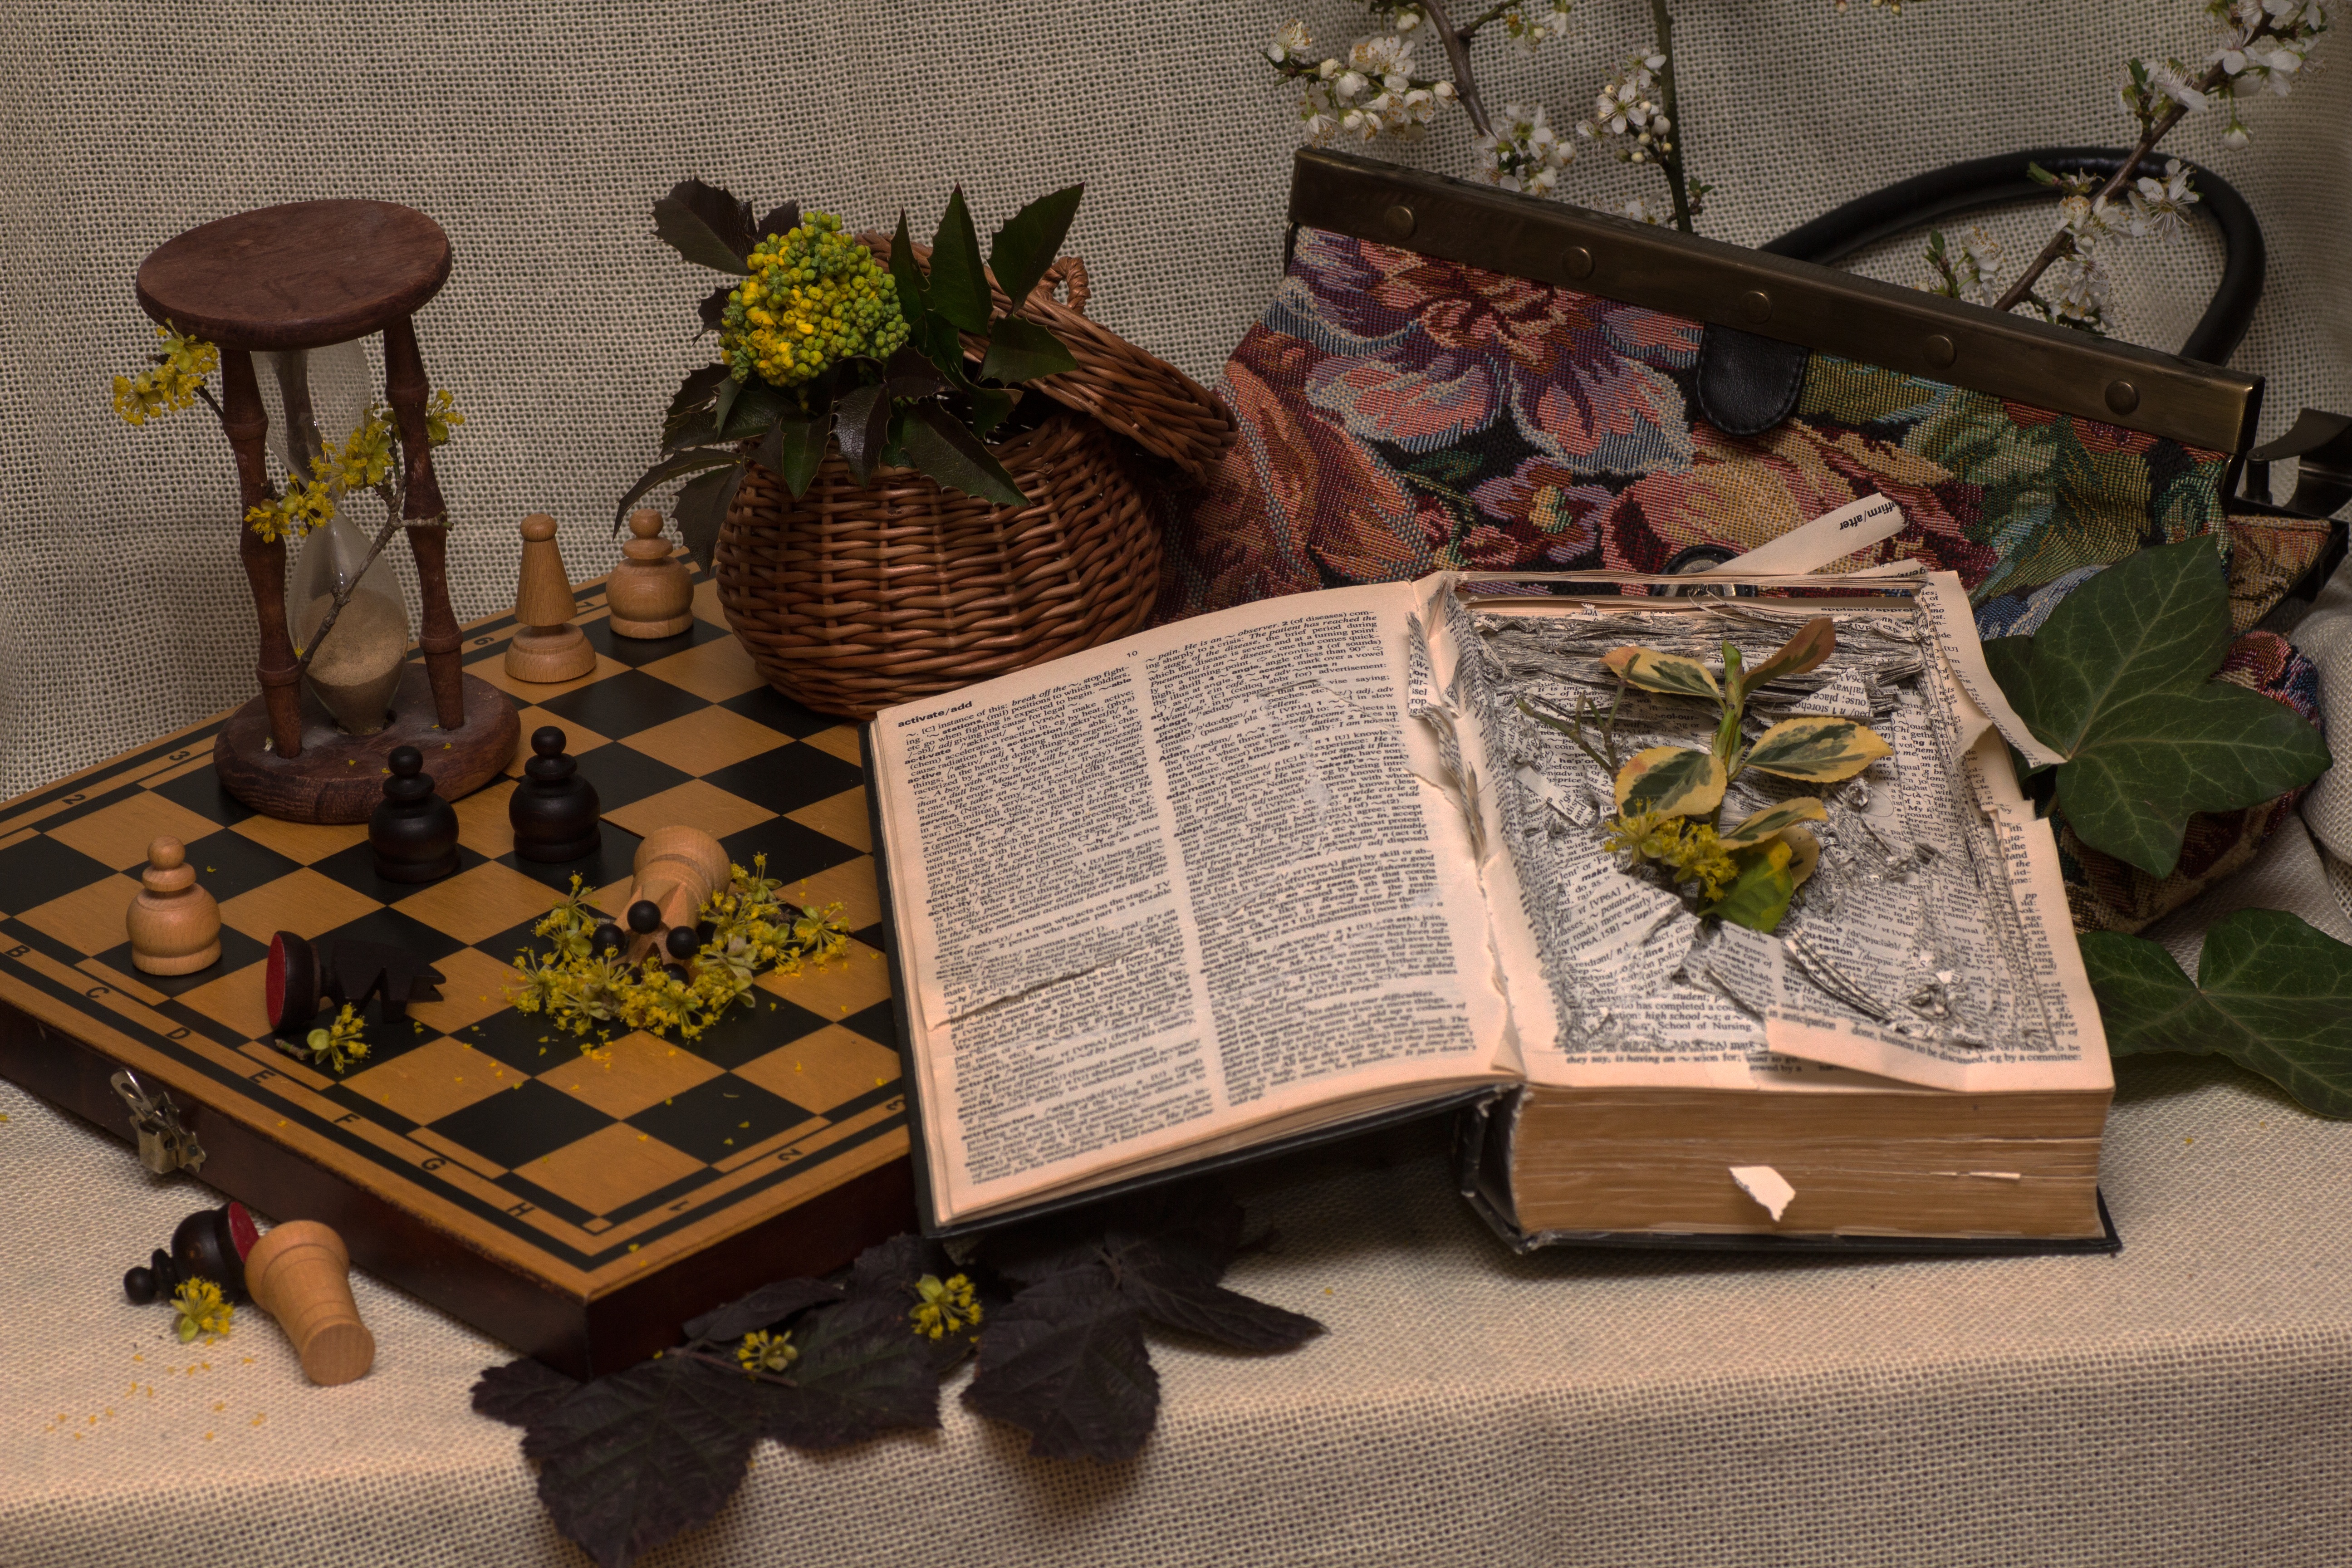
table, wood, antique, flower, furniture, still life, old book, miniature, art, mood, hourglass, chess board, old pocket